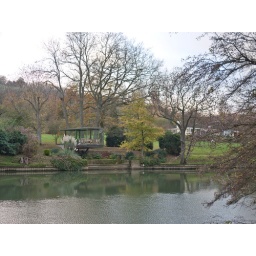
living room/dining room in a glass box over the river